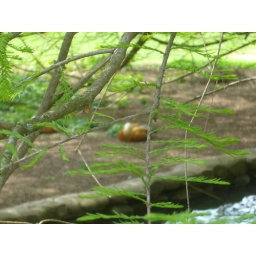
Faenza Park, through the leaves of a tree a duck is resting, surrounded by people